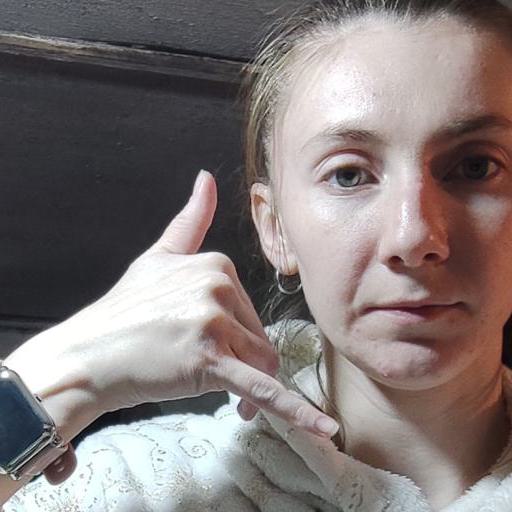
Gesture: call